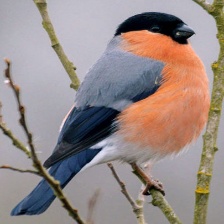
Species: EURASIAN BULLFINCH
Scientific name: PYRRHULA PYRRHULA